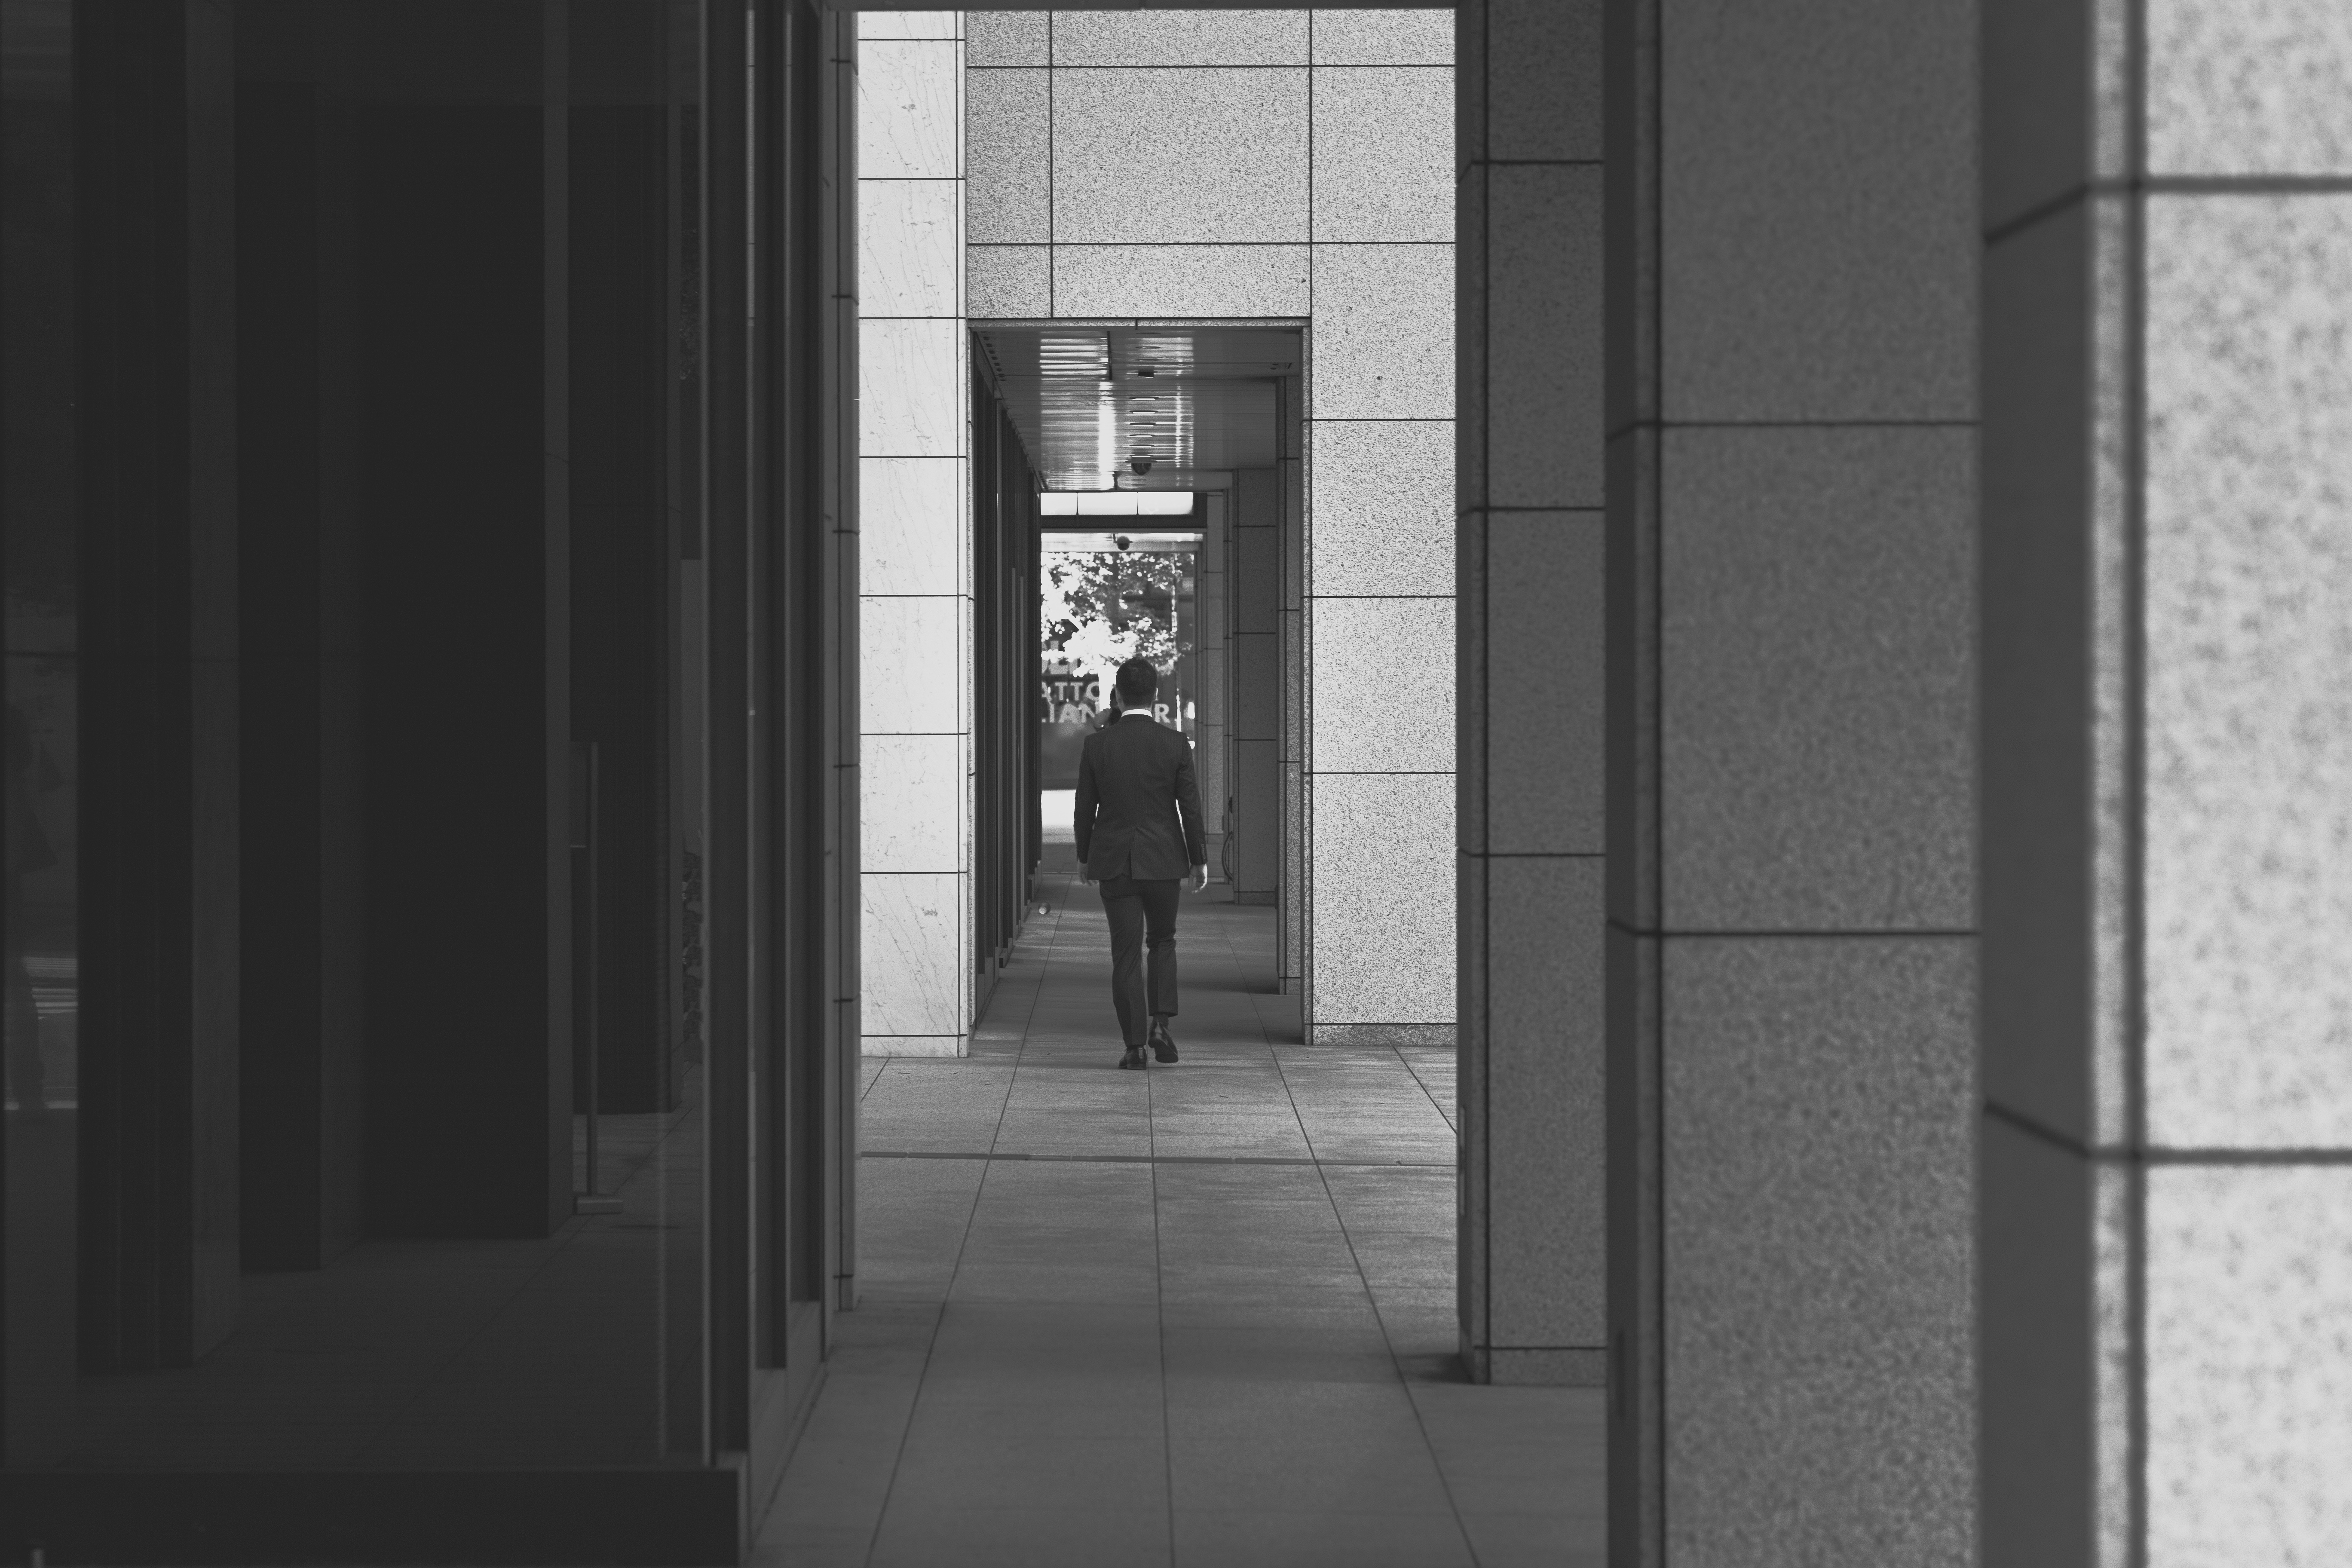
black and white, white, street, window, shadow, darkness, black, monochrome, door, symmetry, shape, monochrome photography